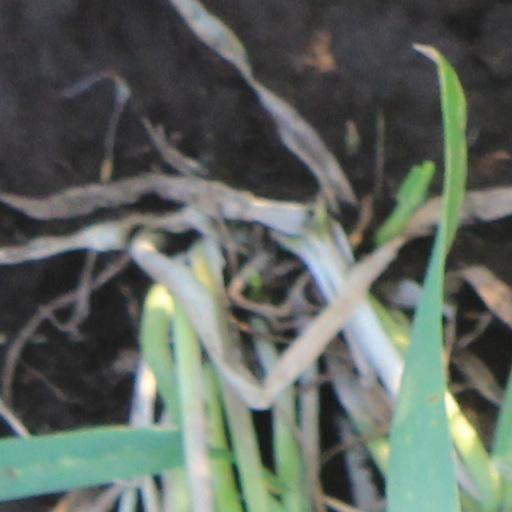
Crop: wheat